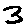
Label: 3